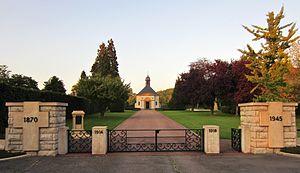
La nécropole nationale de Chambière est un cimetière militaire français situé sur le territoire de la commune de Metz dans le département de la Moselle. Il rassemble des tombes de soldats de la Guerre franco-allemande de 1870, de la Première Guerre mondiale et de la Seconde Guerre mondiale.
Cet article est une liste des nécropoles militaires en Lorraine. Théâtre de nombreux combats, en 1870 et 1871, de 1914 à 1918 et de 1939 à 1945, la Lorraine a vu mourir de nombreux soldats de chaque camp. Aussi accueille-t-elle un nombre important de nécropoles, ossuaires et autres cimetières militaires.
Metz [mɛs] est une commune française située dans le département de la Moselle, en Lorraine. Préfecture de département, elle fait partie, depuis le 1ᵉʳ janvier 2016, de la région administrative Grand Est, dont elle accueille les assemblées plénières. Metz et ses alentours, qui faisaient partie des Trois-Évêchés de 1552 à 1790, se trouvaient enclavés entre la Lorraine ducale et le duché de Bar jusqu'en 1766. Par ailleurs, la ville a été de 1974 à 2015 le chef-lieu de la région de Lorraine.